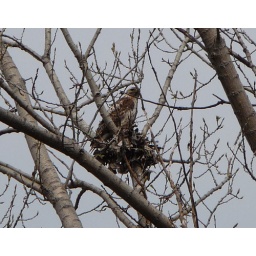
On nest, the male in the next picture swooped down shortly after and almost caught a female mallard.